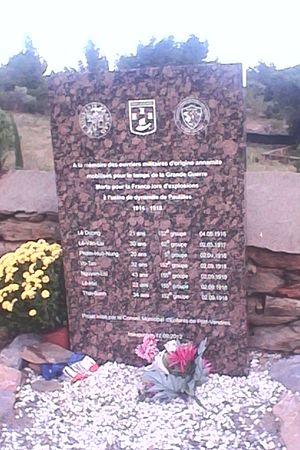
Plaque commémorative en hommage aux travailleurs annamites (Indochine française) morts à l'usine de dynamites de Paulilles (Pyrénées-Orientales) durant la première guerre mondiale. «
La dynamiterie de Paulilles est une ancienne usine d'explosifs française située dans le sud des Pyrénées-Orientales à Paulilles, sur le territoire de la commune de Port-Vendres, qui a fonctionné de 1870 à 1984. Premier maillon français d'un trust économique de taille européenne, la dynamiterie de Paulilles a fonctionné de 1870 à 1991. Au plus fort de la production, elle employait 300 ouvriers qui fabriquaient 4 000 tonnes de dynamite par an.